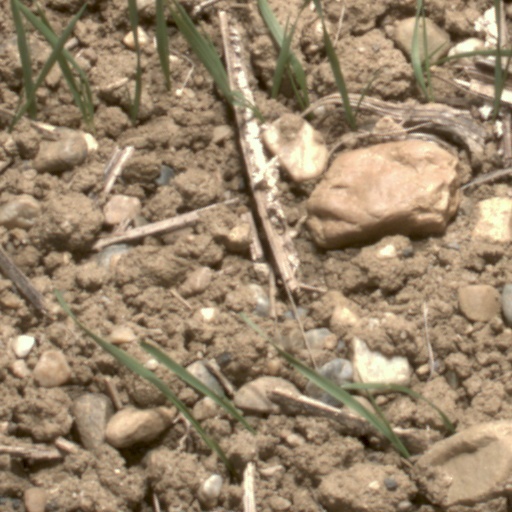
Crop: wheat